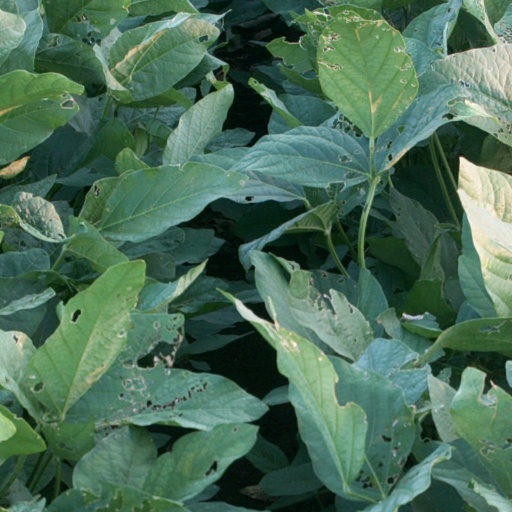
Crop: soybean